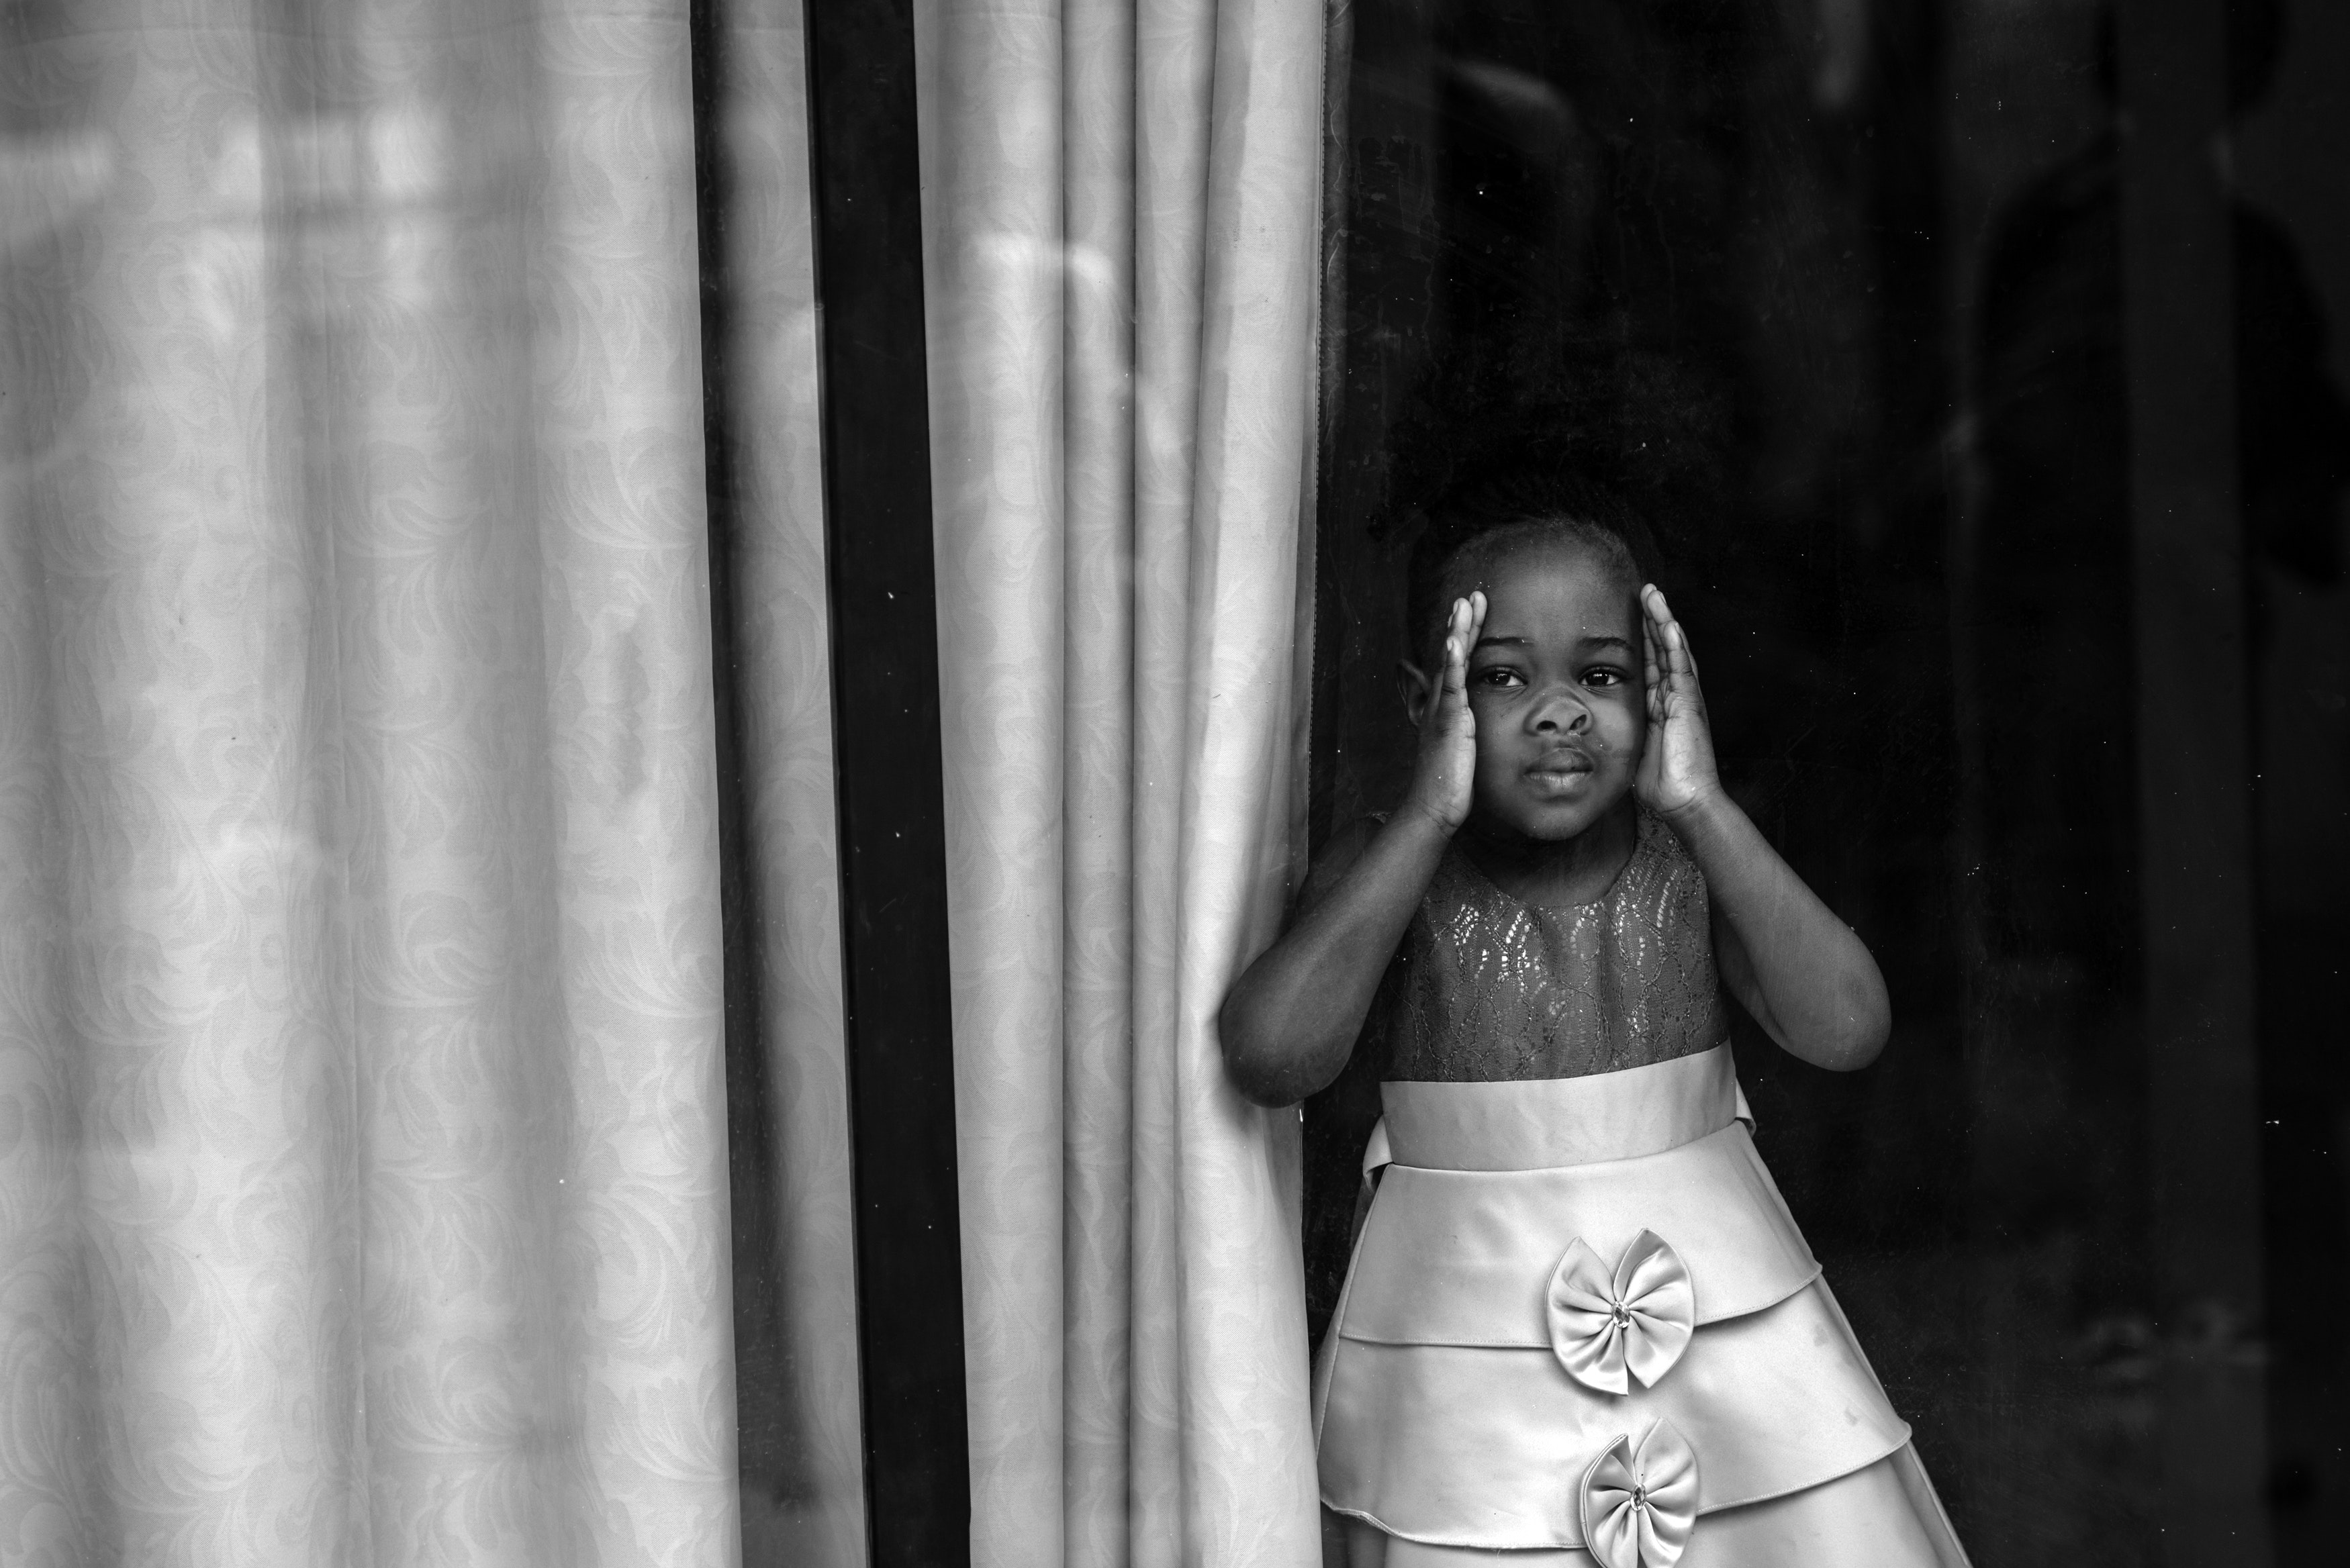
white, black, photograph, black and white, girl, lady, monochrome photography, photography, snapshot, standing, human, monochrome, organ, smile, darkness, portrait photography, photo shoot